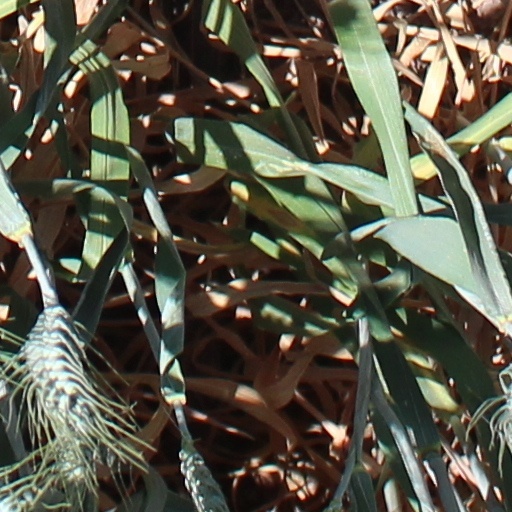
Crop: wheat